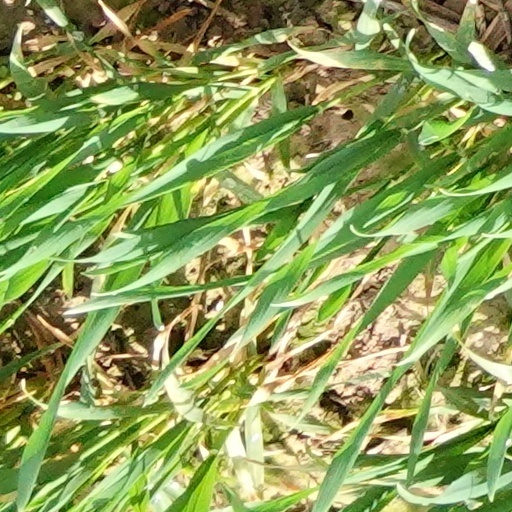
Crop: wheat